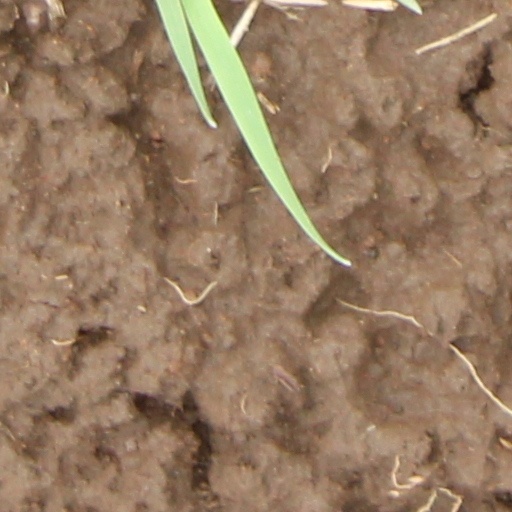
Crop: wheat